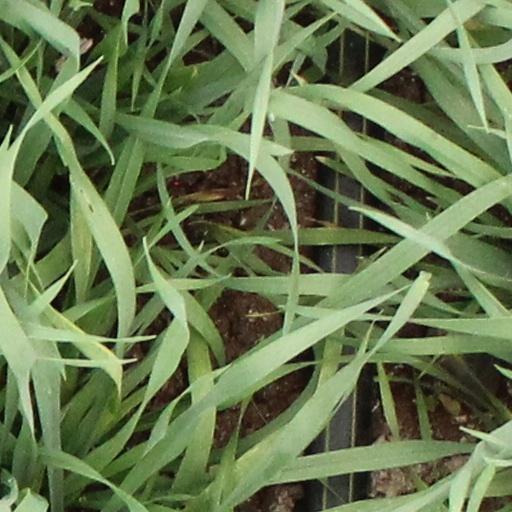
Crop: wheat